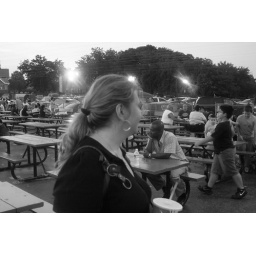
tanya looking away in black and white 62808